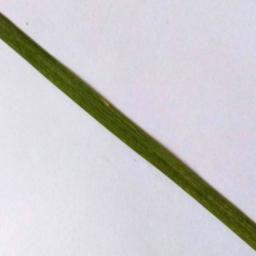
Label: Rice___Healthy